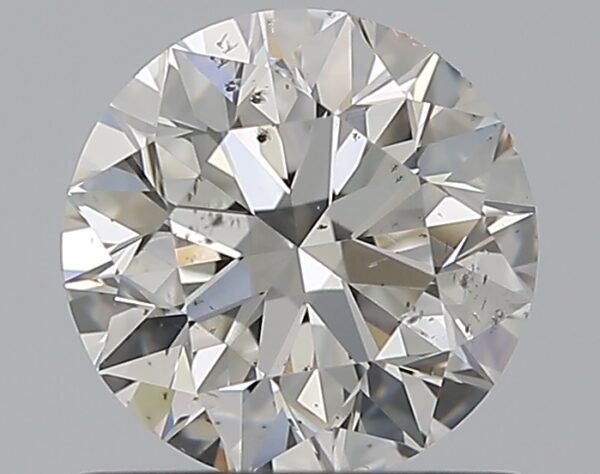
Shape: round
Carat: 0.75
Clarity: SI1
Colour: H
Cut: EX
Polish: EX
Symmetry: EX
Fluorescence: N
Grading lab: GIA
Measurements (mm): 5.74 x 5.77 x 3.63